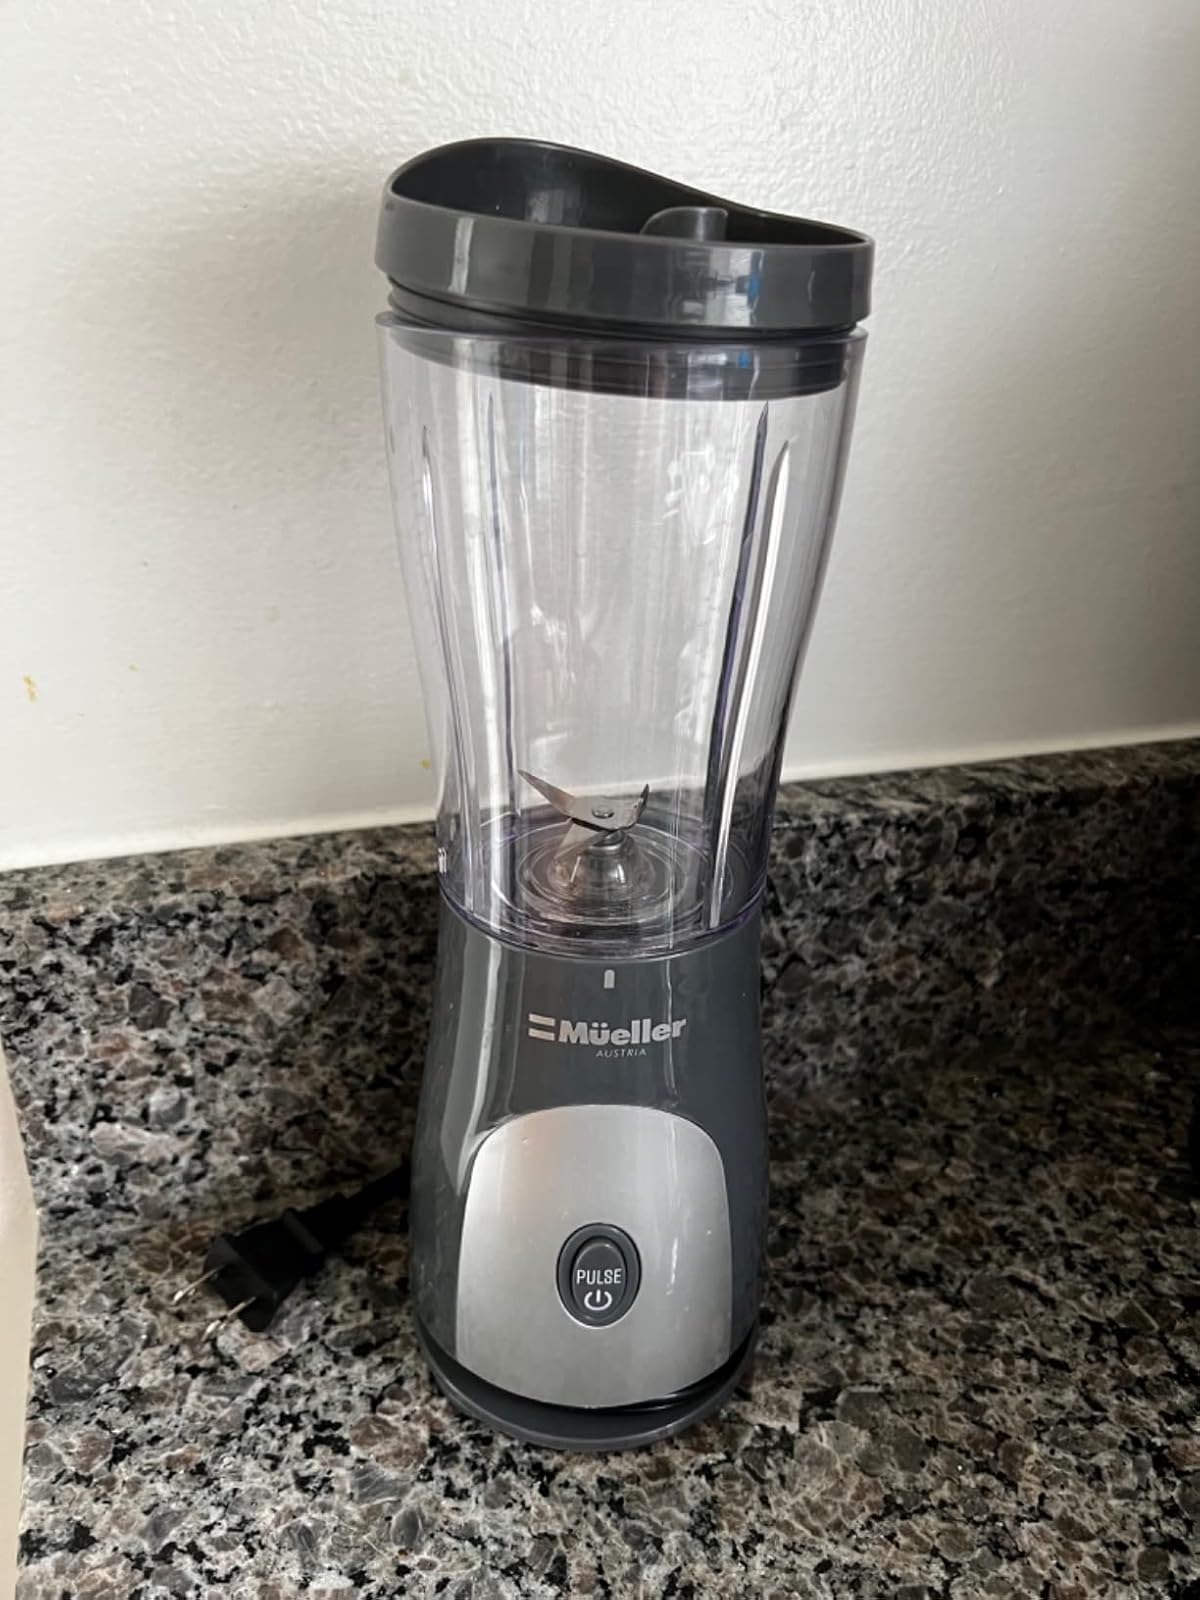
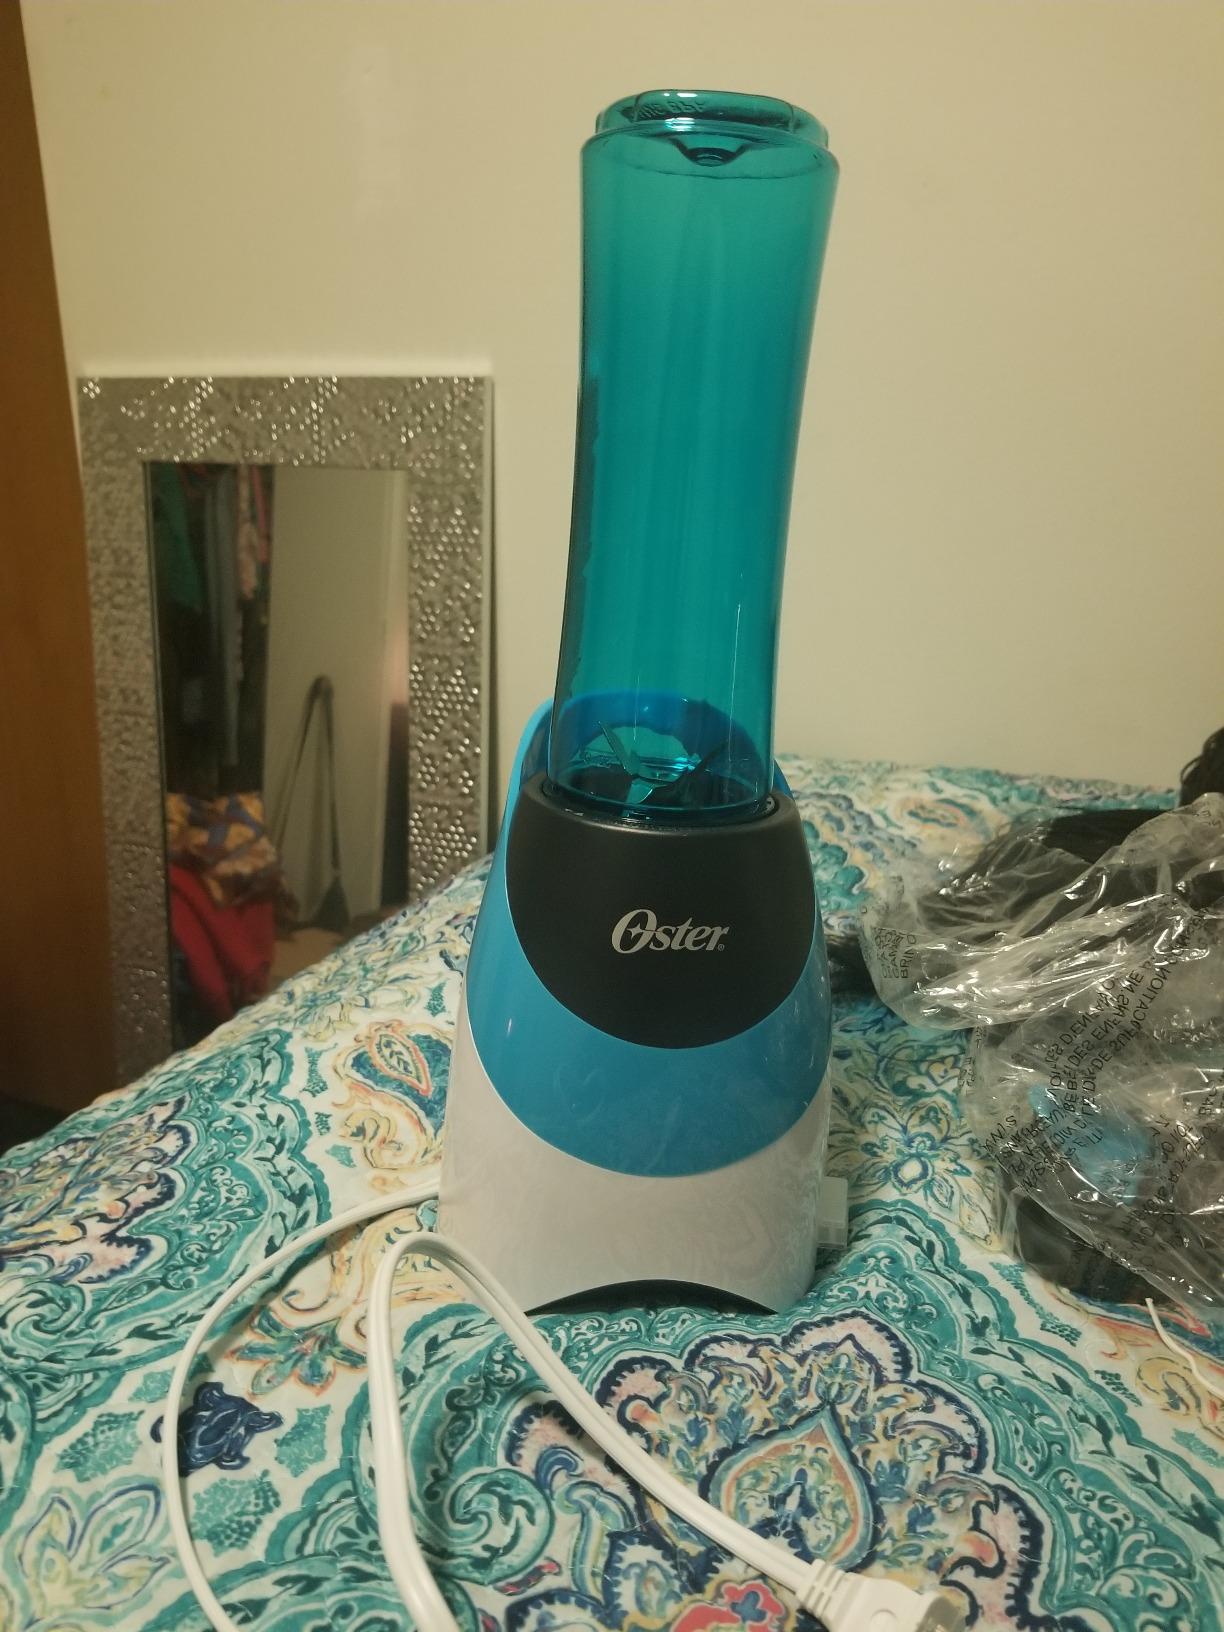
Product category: items_blender
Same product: no